Terry Griffiths

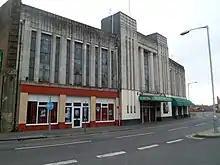
The Terry Griffiths Matchroom in Llanelli

His ranking had dropped to fourteenth in 1982/1983 when his 1979 points were no longer counted towards his total, which at the time was calculated purely on the basis of results of the preceding three world championships. He improved to ninth rank in 1983/1984, and was eighth for both 1984/1985 and 1985/1986 before falling to tenth for 1986/1987.